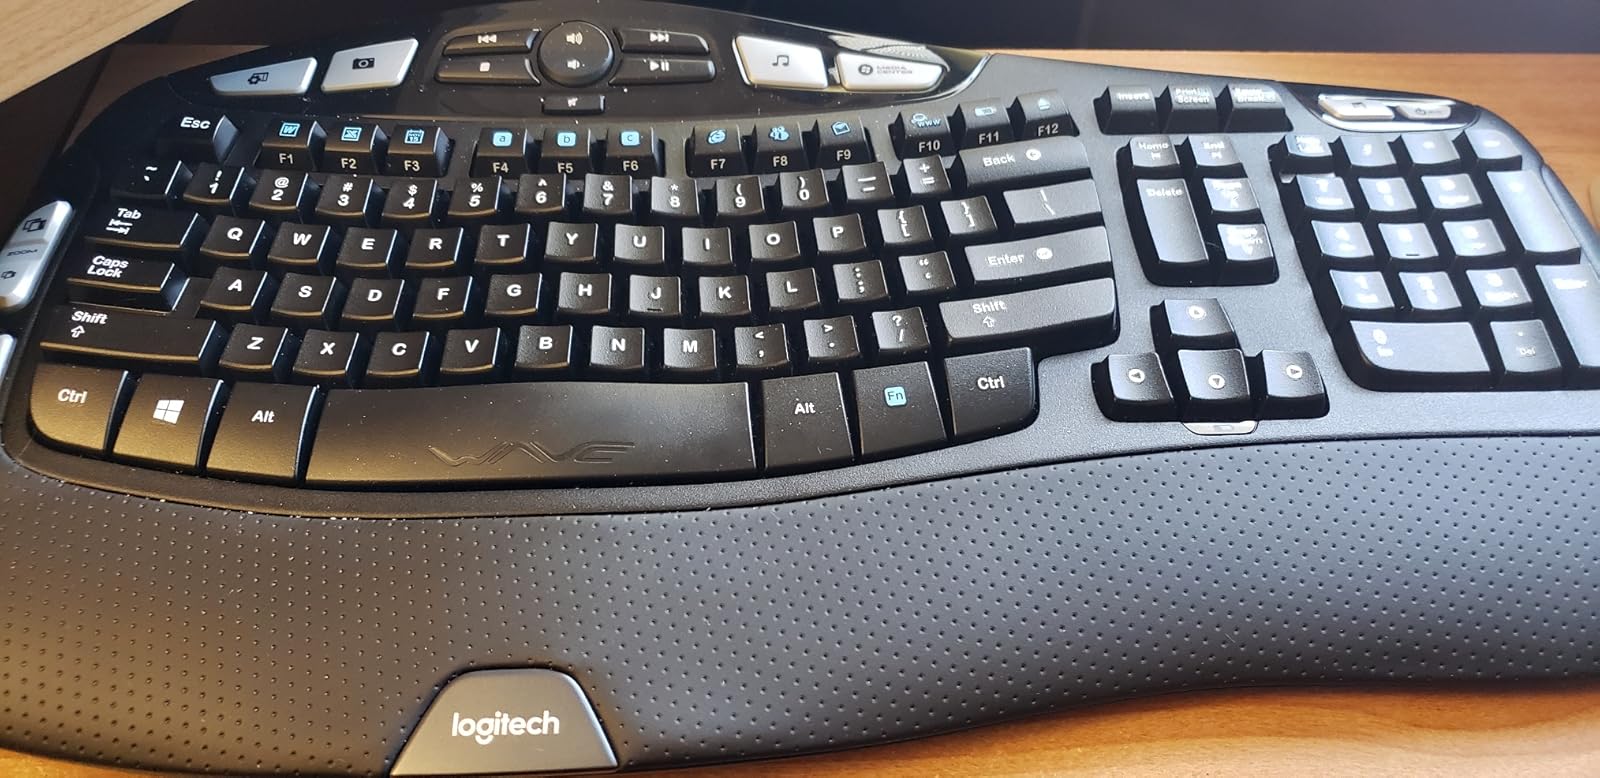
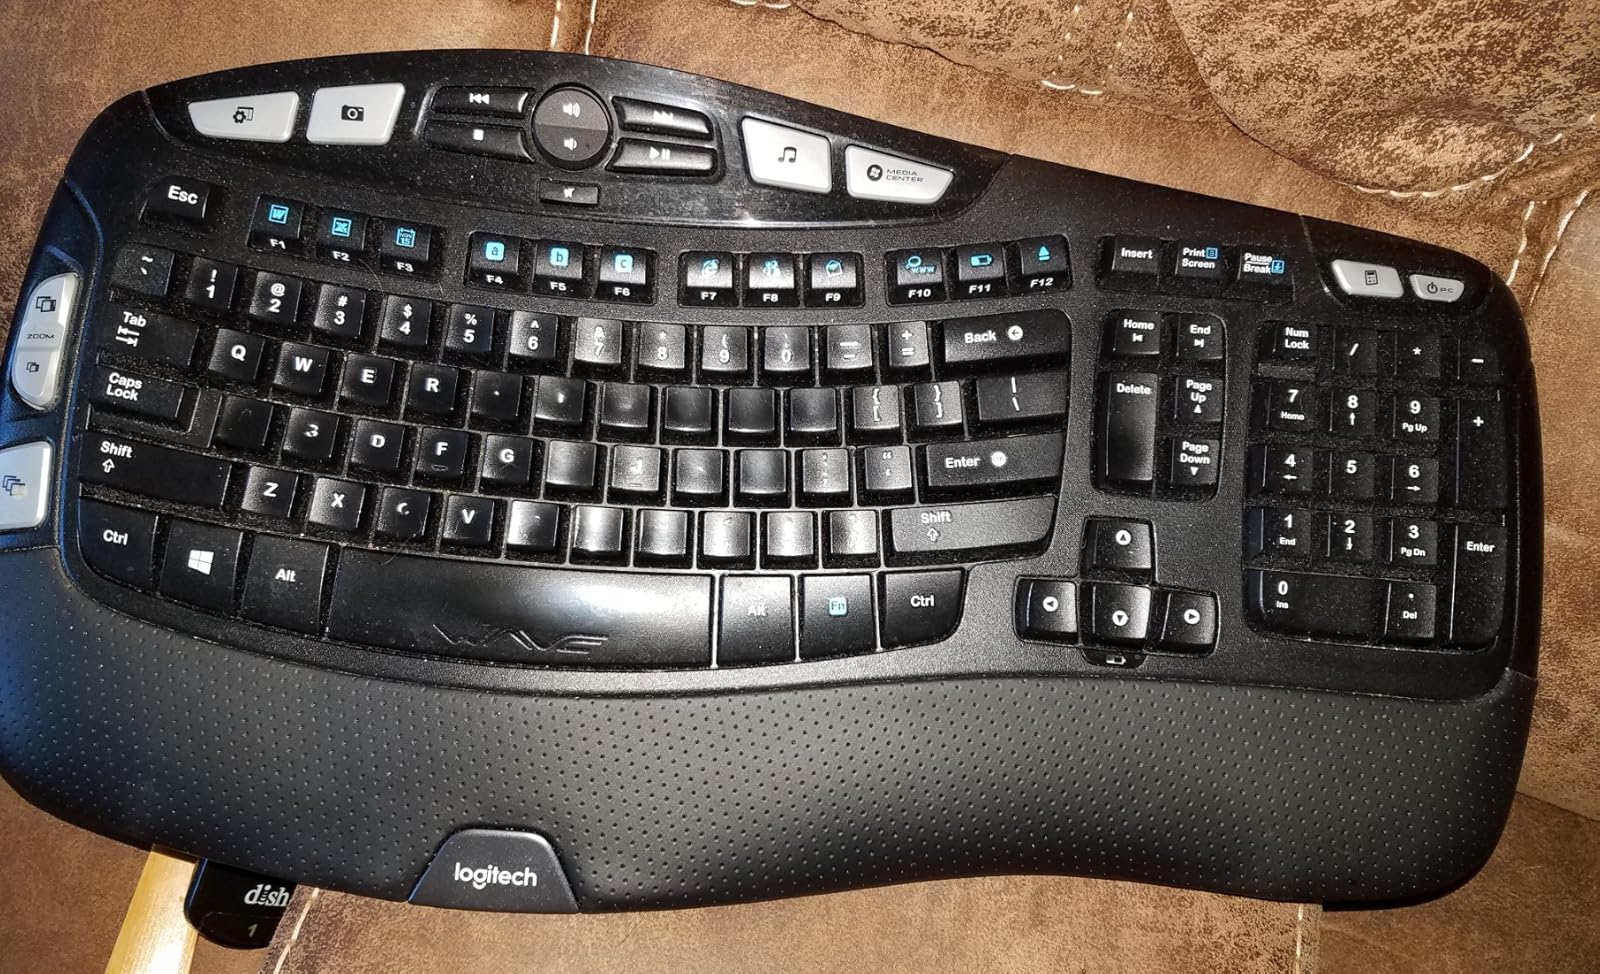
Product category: keyboard
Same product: yes